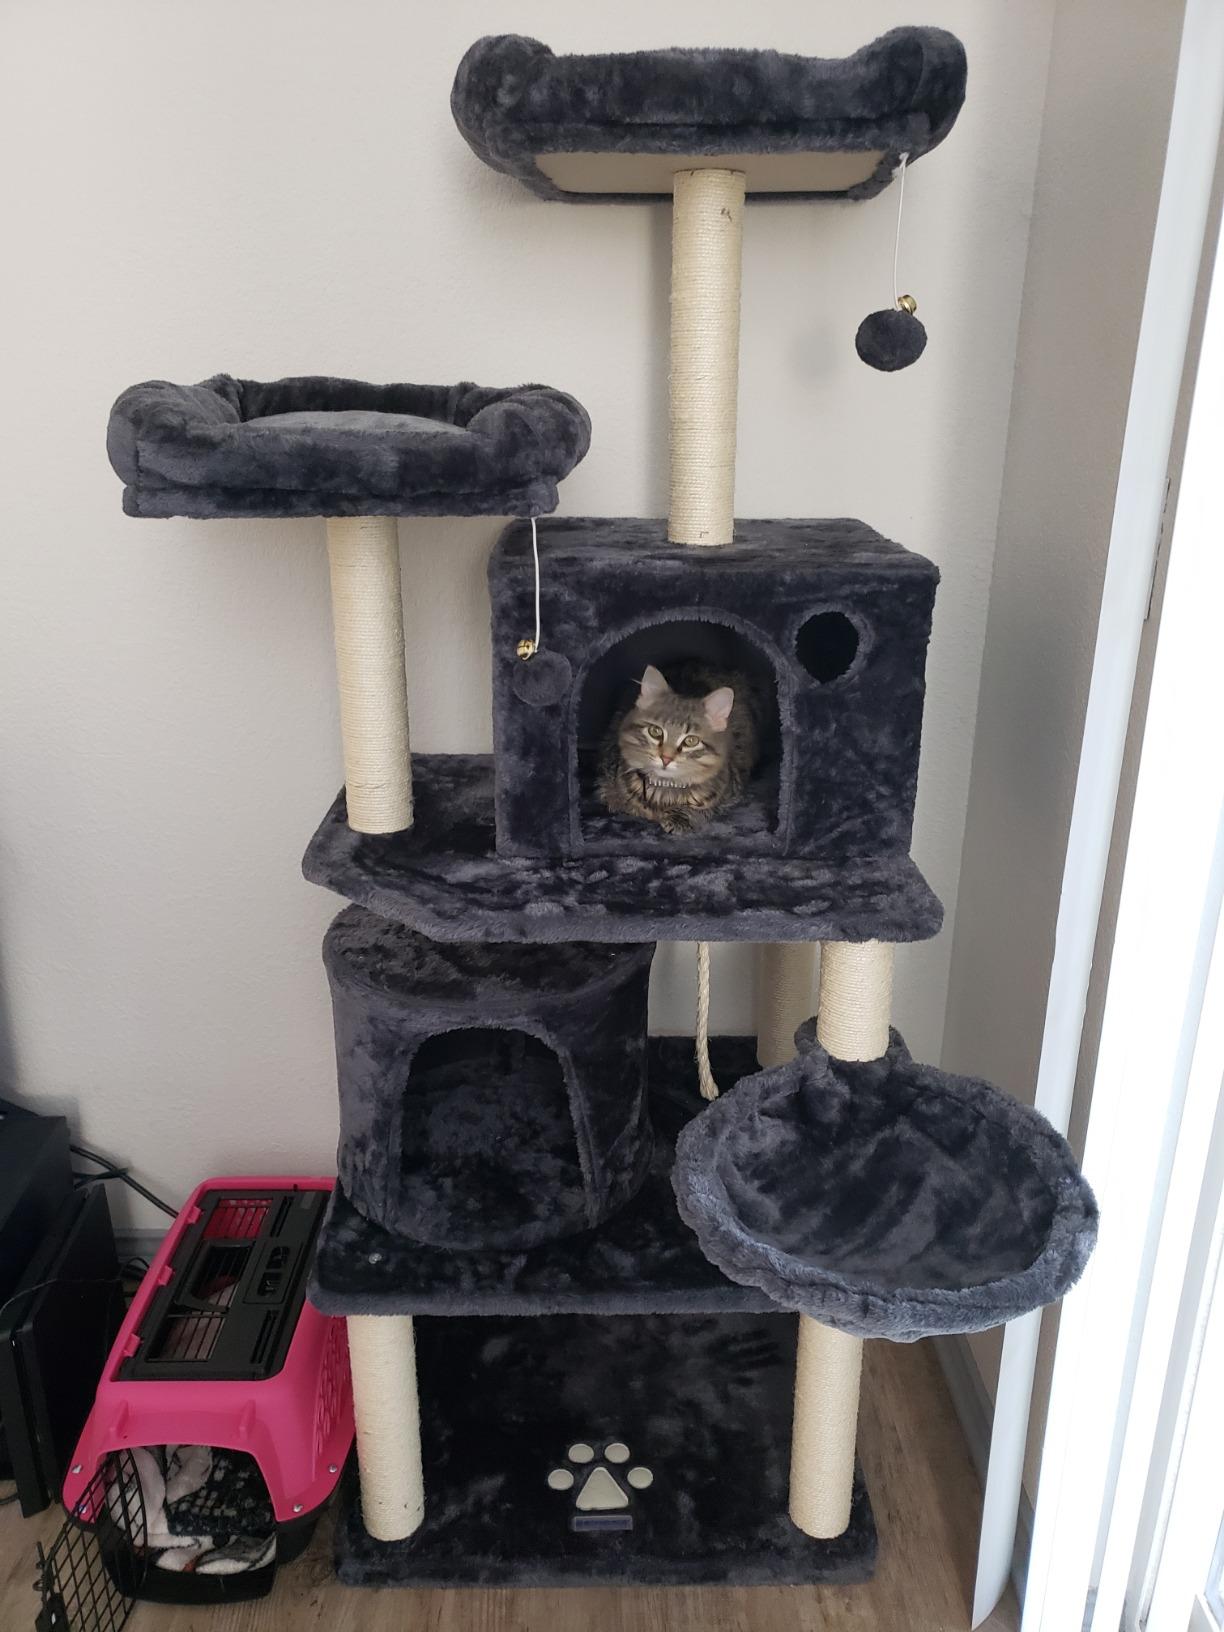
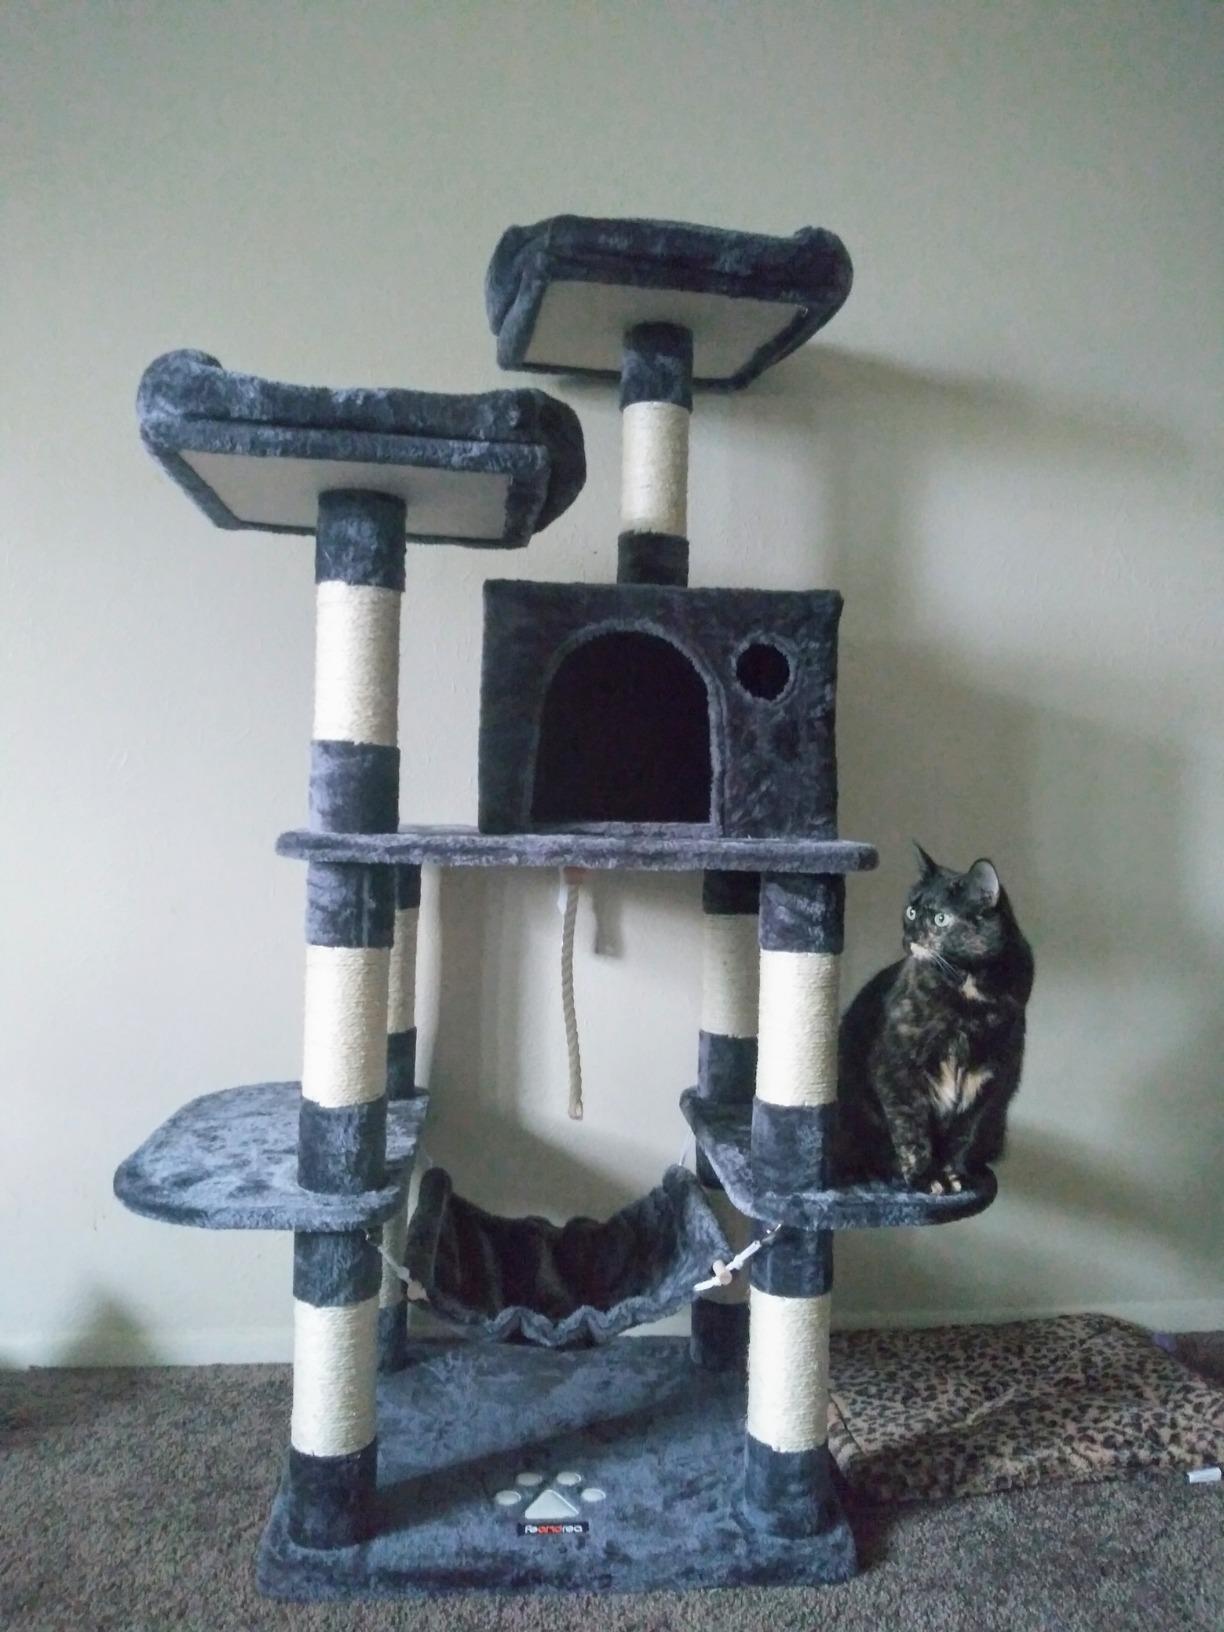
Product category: items_cat tree
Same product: no